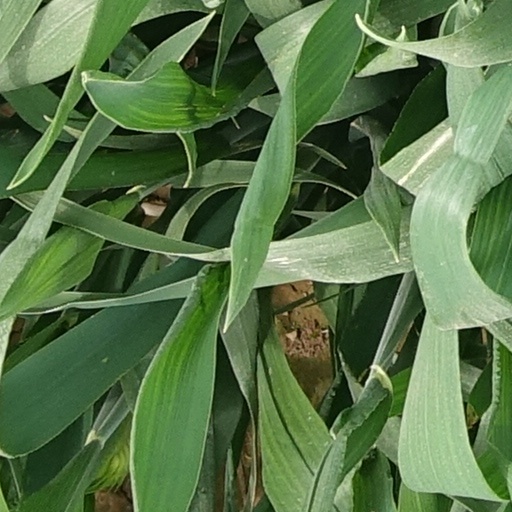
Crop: wheat